Lichfield Gospels

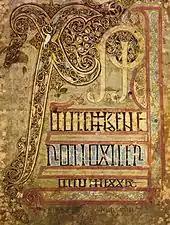
Chi-rho page

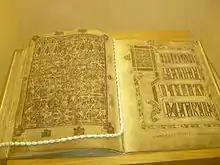
Cross-Carpet and Luke's Incipit

The Lichfield Gospels (also known as the St Chad Gospels, the Book of Chad, the Llandeilo Gospels, the St Teilo Gospels and variations of these) is an 8th-century Insular Gospel Book housed in Lichfield Cathedral. There are 236 surviving pages, eight of which are illuminated. Another four contain framed text. The pages measure 30.8 cm by 23.5 cm. The manuscript is also important because it includes, as marginalia, some of the earliest known examples of written Old Welsh, dating to the early part of the 8th century. The art historian Peter Lord dates the book at 730, placing it chronologically before the Book of Kells but after the Lindisfarne Gospels.